Hakuin Ekaku

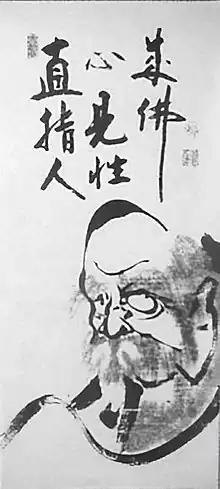
Scroll calligraphy by Hakuin Ekaku (depicts Bodhidharma). Caption: "Jikishi ninshin, Kensho jobutsu": "Direct pointing at the mind of man, seeing one's nature and becoming Buddha."

He would spend the next forty years teaching at Shoin-ji, writing, and giving lectures. At first there were only a few monks there, but soon word spread, and Zen students began to come from all over the country to study with Hakuin. Eventually, an entire community of monks had built up in Hara and the surrounding areas, and Hakuin's students numbered in the hundreds. He eventually would certify over eighty disciples as successors.